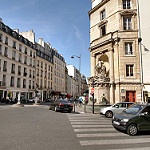
Label: non_damage_buildings_street